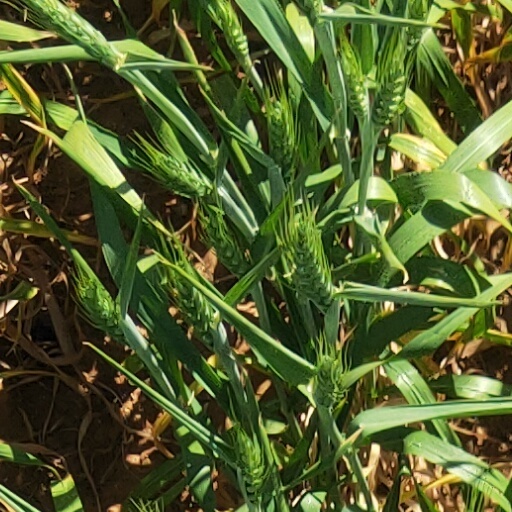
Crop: wheat